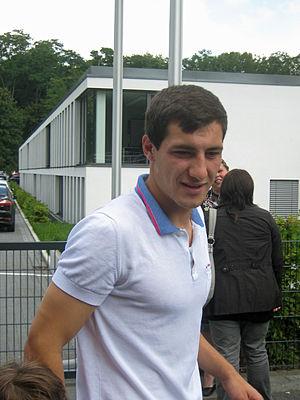
Mato Jajalo est un footballeur international bosnien, né le 25 mai 1988 à Jajce en Bosnie-Herzégovine. Il évolue actuellement en Seria A à Palerme en provenance du HNK Rijeka comme milieu défensif.